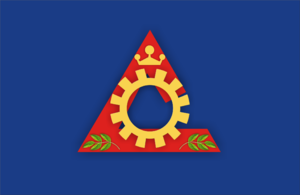
Cataguases est une municipalité brésilienne de l'État du Minas Gerais et la microrégion de Cataguases.